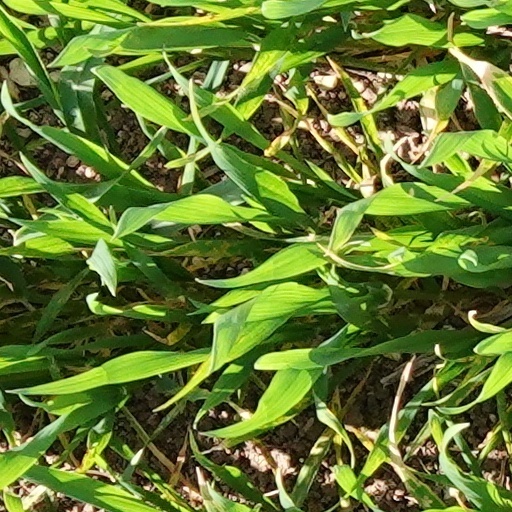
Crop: wheat